Core sample

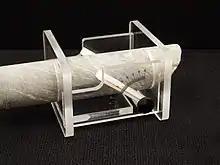
Goniometers are used to measure angles of fractures and other features in a core sample relative to its standard orientation.

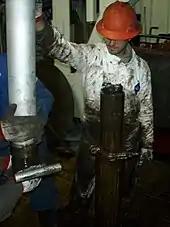
Pulling the Bakken Core out of the core barrell

Equally, a core sample which cannot be related to its context (where it was before it became a core sample) has lost much of its benefit. The identification of the borehole, and the position and orientation ("way up") of the core in the borehole is critical, even if the borehole is in a tree trunk – dendrochronologists always try to include a bark surface in their samples so that the date of most-recent growth of the tree can be unambiguously determined.